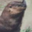
Label: beaver